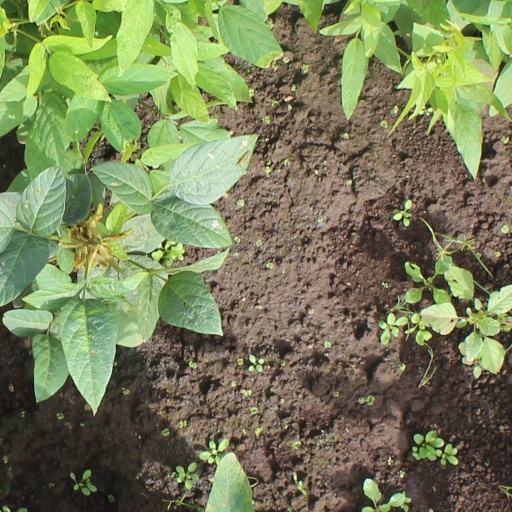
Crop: soybean